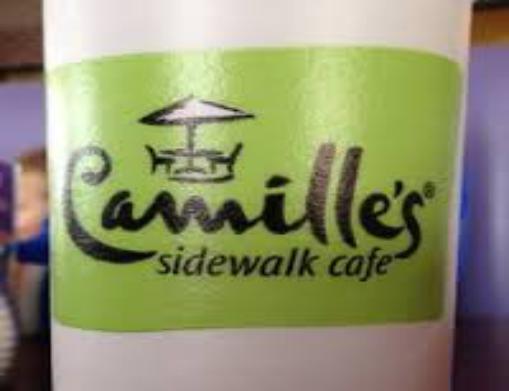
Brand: Camille's Sidewalk Cafe
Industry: Food